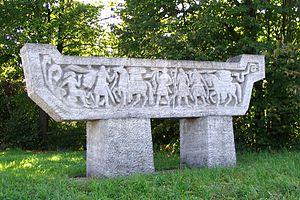
Une Nibelungenstadt est une ville ou un endroit qui est en relation avec les Nibelungen ou la Chanson des Nibelungen ou y lève une exigence. La question si le lieu dit est vraiment celui qui est indiqué dans le Sage est souvent discutée ou objet des recherches scientifiques ; à l’exception que le lieu soit indiqué dans la Chanson des Nibelungen.